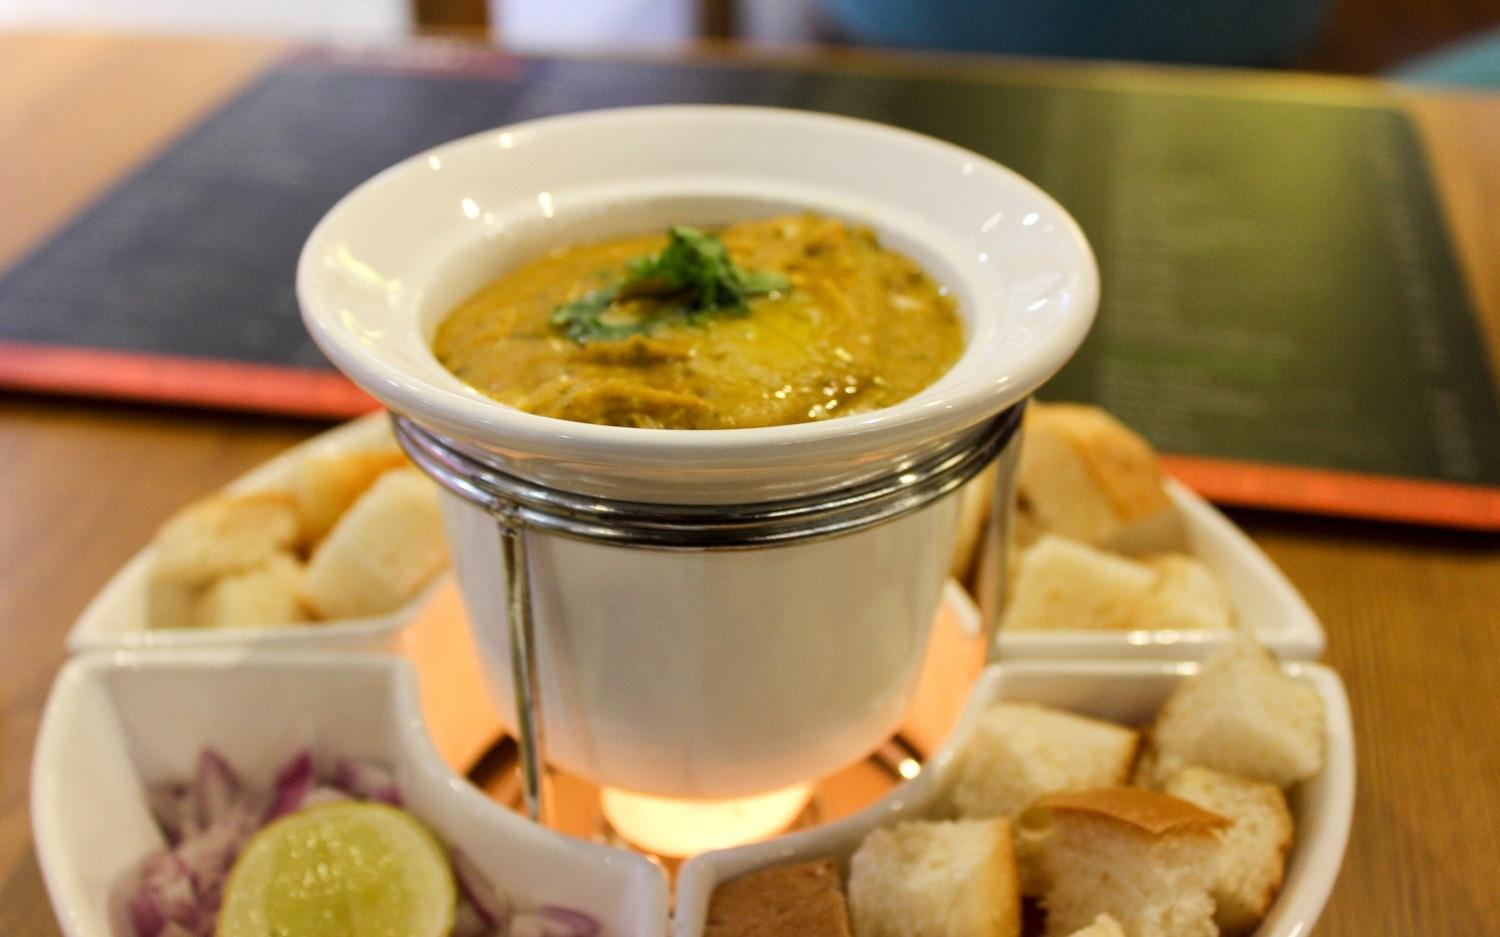
Dish: pav_bhaji